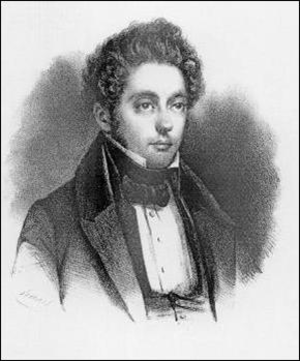
Charles Liedts, ministre belge